List of principals and fellows of Jesus College, Oxford

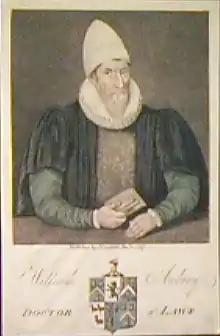
William Aubrey

Jesus College, Oxford, one of the constituent colleges of the University of Oxford, is run by the principal and fellows of the college. The principal of the college must be "a person distinguished for literary or scientific attainments, or for services in the work of education in the University or elsewhere". The principal has "pre-eminence and authority over all members of the College and all persons connected therewith" and exercises "a general superintendence in all matters relating to education and discipline". The current principal, Sir Nigel Shadbolt, was appointed in 2015 and is the thirty-first holder of the office. This figure does not include Seth Ward, who was elected principal by the fellows in 1657 but never installed; Oliver Cromwell, Chancellor of the University at the time, appointed Francis Howell instead. Fourteen Principals have been former students of the college, the first being Griffith Powell, elected in 1613, and the most recent being Alfred Hazel, elected in 1925. The longest-serving Principal was Henry Foulkes, from 1817 to 1857.